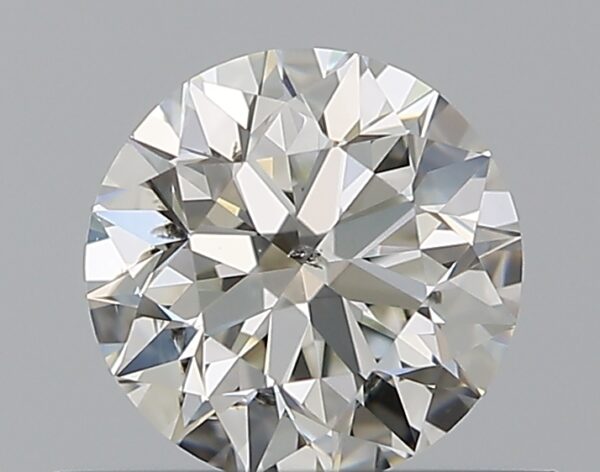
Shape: round
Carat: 0.5
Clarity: SI2
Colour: I
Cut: EX
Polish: EX
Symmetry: EX
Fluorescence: N
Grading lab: GIA
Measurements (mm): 5.03 x 5.07 x 3.17